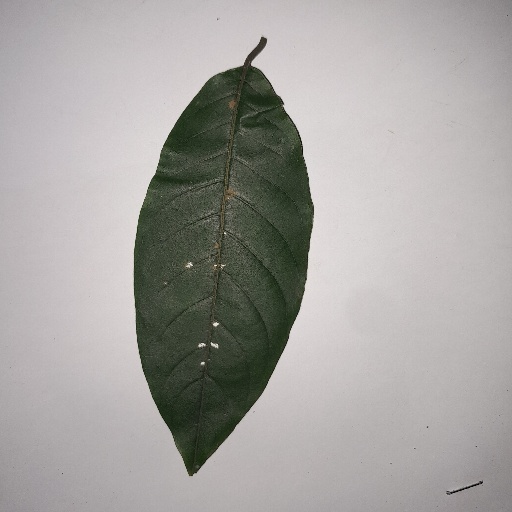
Species: HariTaki
Leaf condition: Shot Hole